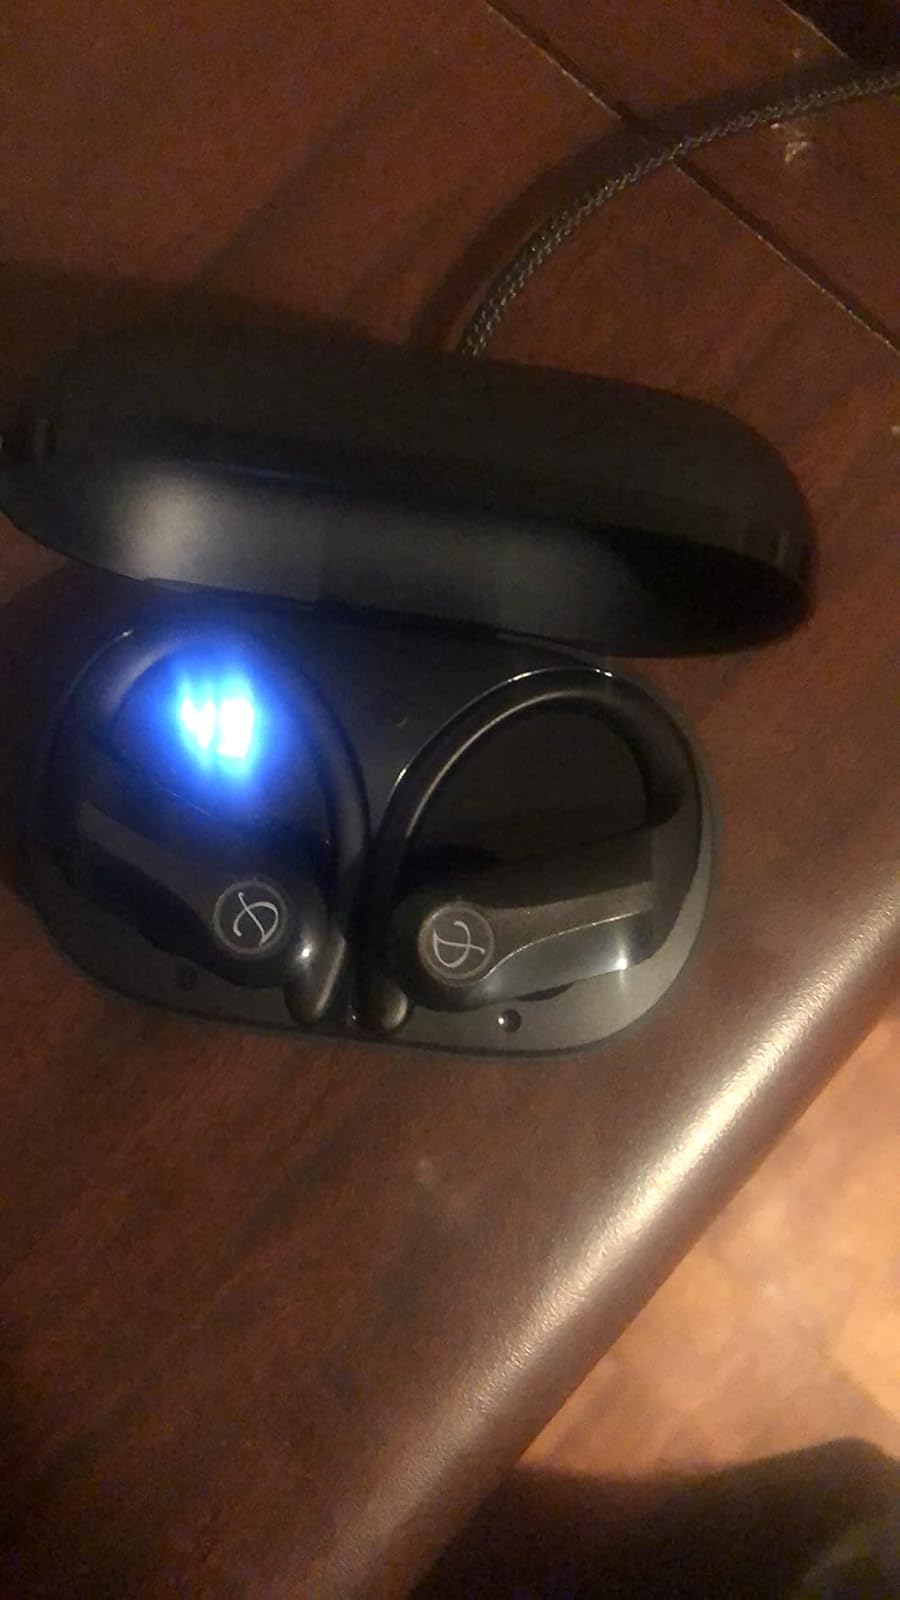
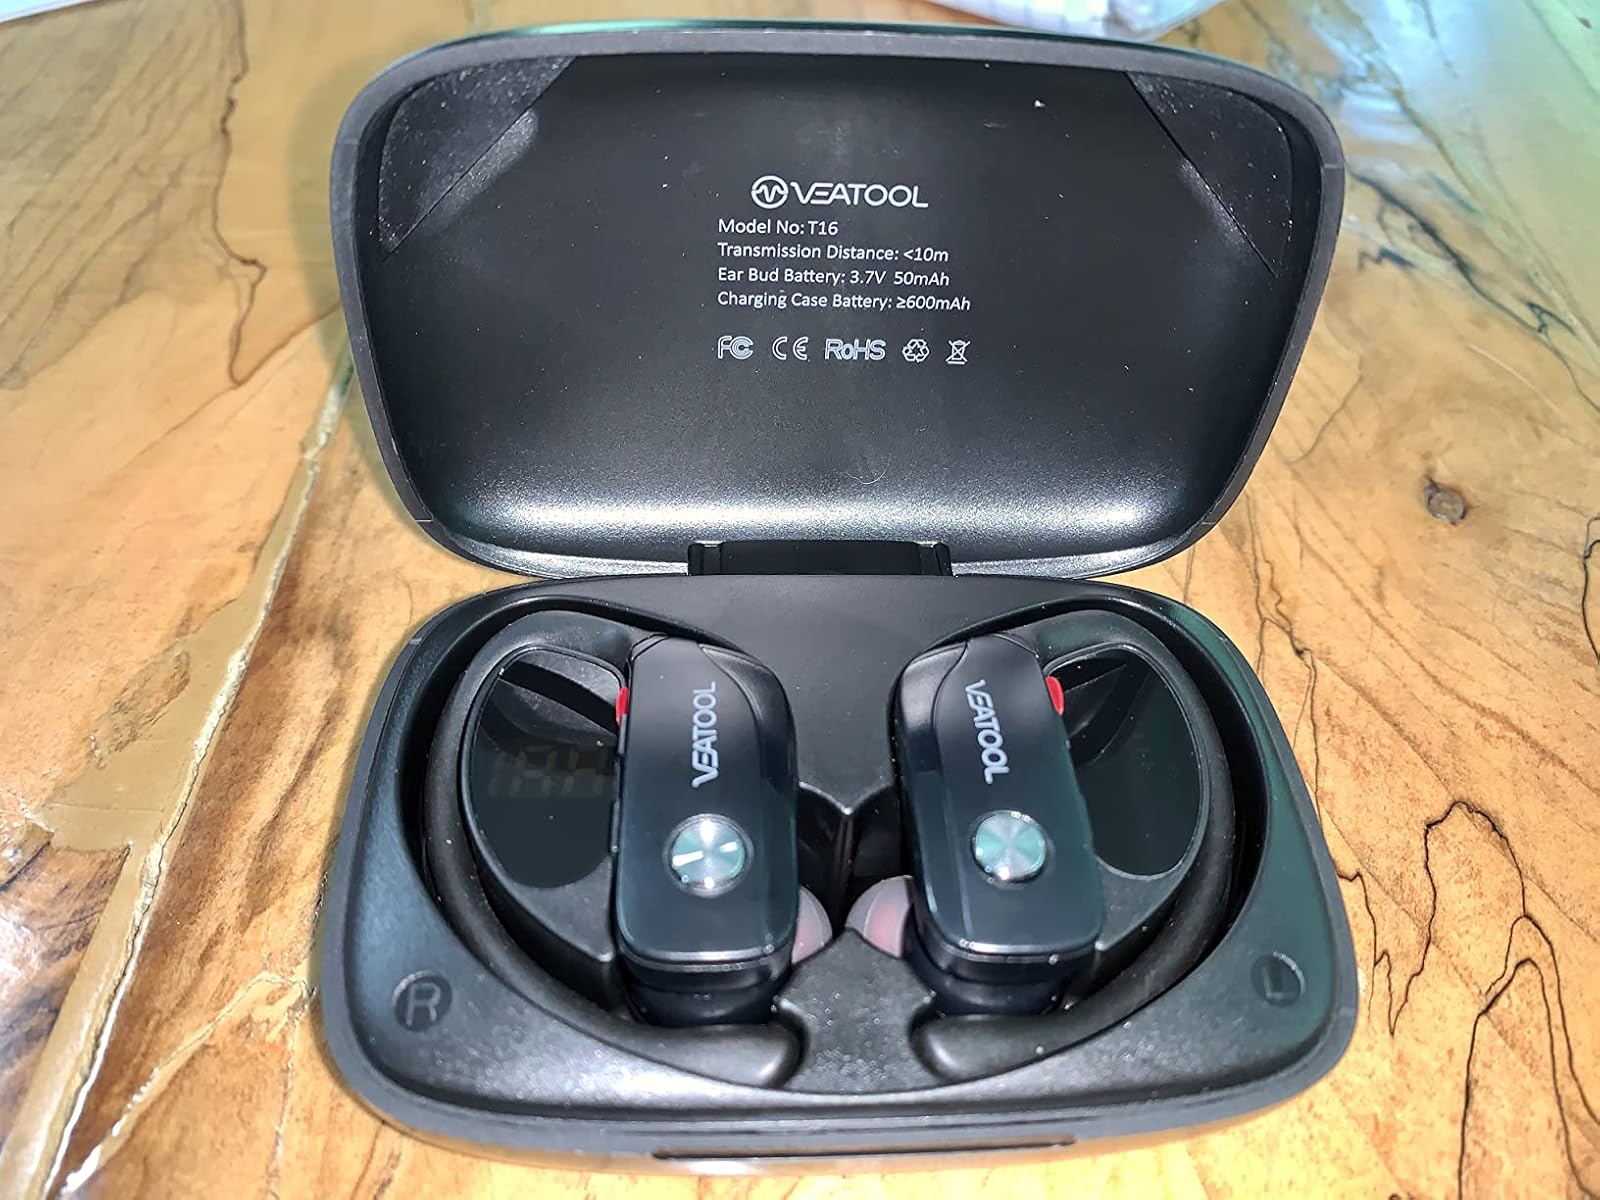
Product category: earbuds
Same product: no